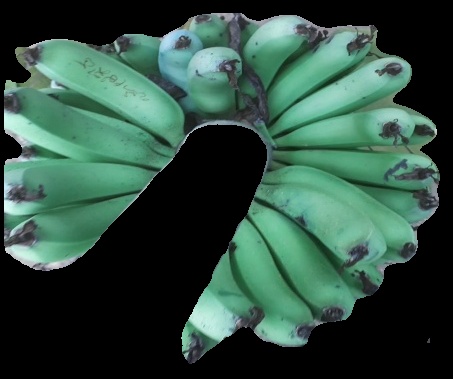
Variety: pachbale
Grade: grade3